Jakob Fugger

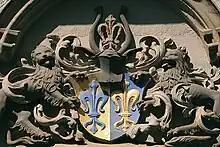
Coat of arms of the Fugger of the lily family, granted in 1473

Jakob Fugger of the Lily (6 March 1459 – 30 December 1525), also known as Jakob Fugger the Rich or sometimes Jakob II, was a major German merchant, mining entrepreneur, and banker. He was a descendant of the Fugger merchant family located in the Free Imperial City of Augsburg. He was born and later also elevated through marriage to Grand Burgher of Augsburg ("Großbürger zu Augsburg"). Within a few decades, he expanded the family firm to a business operating in all of Europe. He began his education at the age of 14 in Venice, which also remained his main residence until 1487. At the same time, he was a cleric and held several prebends. Even though he lived in a monastery, Jakob found time to study the history of investment in early Asian markets. American journalist Greg Steinmetz has estimated his overall wealth to be around $400 billion adjusted to 2015, equivalent to 2% of the GDP of Europe at that time.